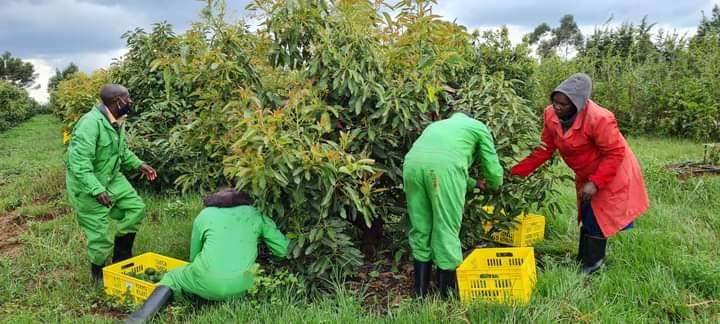
Maparachichi ni moja wapo ya mazao ya biashara ambapo wakulima huweza kujipatia kipato, katika shamba hili wanaonekana wakiwa wanavuna huku wakiweka katika matenga, kwa ajili ya kupeleka sehemu panapo stahili baada ya kutoka shambani.